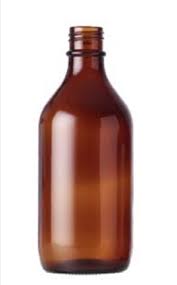
Waste category: glass